Xiao Hua (general)

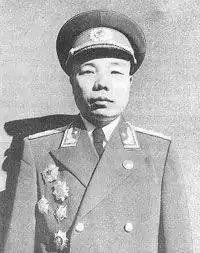

Xiao Hua ( or ; January 21, 1916 – August 12, 1985), also known as Xiao Yizun, was a general of the Chinese People's Liberation Army. He was a Hakka from Xingguo County, Jiangxi Province.